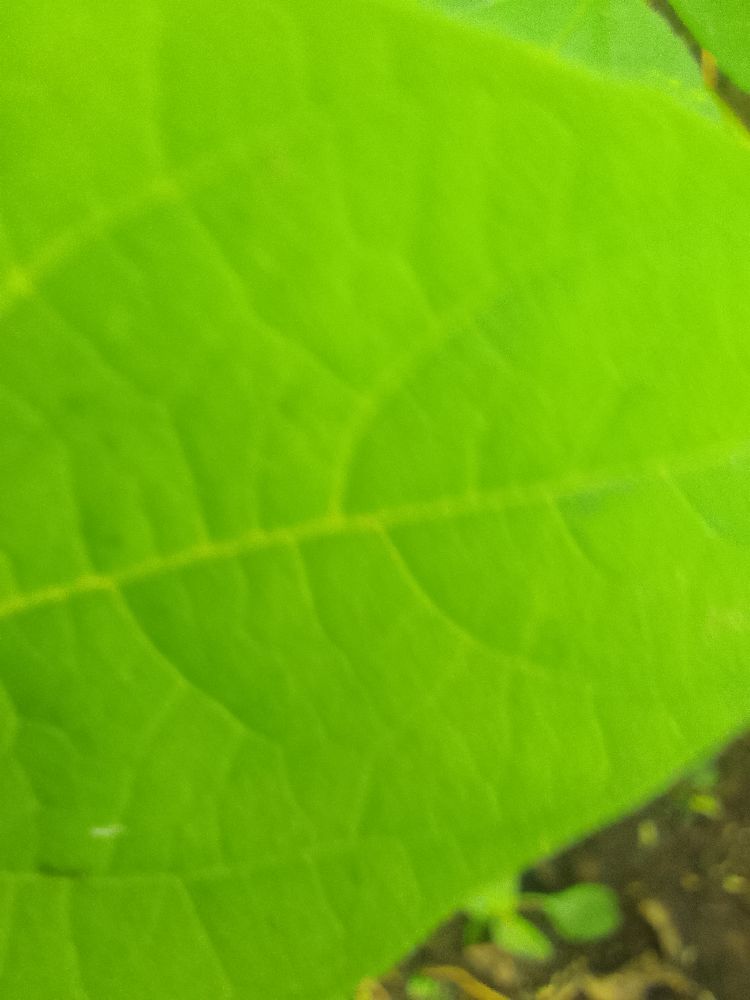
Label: healthy